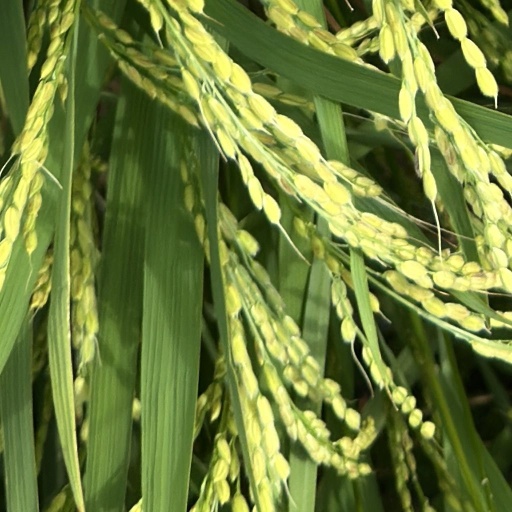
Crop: rice